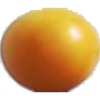
Label: Cherry Wax Yellow 1